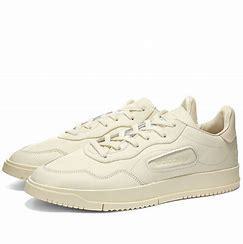
Brand: Adidas
Model: SC Premiere